Memorial Hall Library

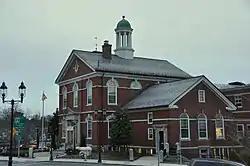

Memorial Hall Library is the public library of Andover, Massachusetts. The building was built with Italianate styling in 1873 to a design by J. F. Eaton, a longtime associate of the Boston architect Gridley J. F. Bryant. Funding was provided by a number of leading local businessmen, and construction was by the firm of Abbott & Jenkins. It was designed to house the town library, which it still does, and to act as a memorial to the town's Civil War soldiers. It was renovated in the 1920s under the direction of architects Coolidge & Carlson, at which time it acquired its Colonial Revival details. Small additions were completed in 1961 and 1968. In 1988 a large addition, which doubled the size of the building, was completed. This was designed by Shepley, Bulfinch, Richardson & Abbott.